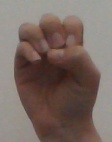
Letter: ha